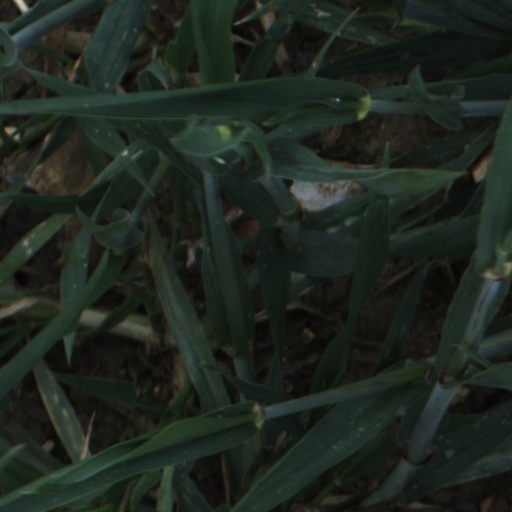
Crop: wheat